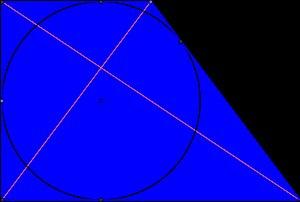
En géométrie euclidienne, un trapèze circonscriptible, également appelé trapèze tangent, est un trapèze dont les quatre côtés sont tous tangents à un cercle situé à l'intérieur du trapèze : le cercle inscrit. C'est un cas particulier de quadrilatère circonscrit, dont au moins une paire de côtés opposés sont parallèles.